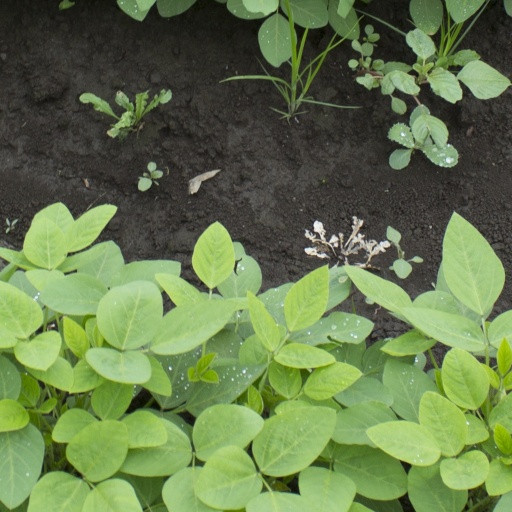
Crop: soybean